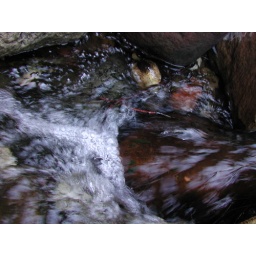
That red rock just looks so perfect, beneath the steady rush of the water...Sedona, AZ